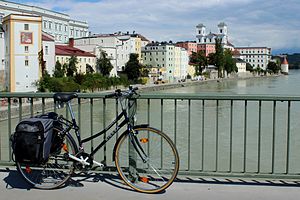
EuroVelo / Historie
EuroVelo 6 i Tyskland
EuroVelo er et europæisk netværk af langdistance-cykelruter med en samlet længde på over 70.000 km. Ruterne er ligesom Danmarks nationale cykelruter udviklet for at fremme cykelturismen, men målgruppen inkluderer også lokale cyklister, som kan bruge dele af ruterne til kortere ture i hverdagen. De 16 EuroVelo-ruter, som forgrener sig over det meste af det europæiske kontinent fra Middelhavet til Nordkap, er udviklet af paraplyorganisationen for de europæiske cyklistforbund, European Cyclists’ Federation. Ruterne bygger så vidt muligt på eksisterende nationale cykelruter. Der er dog stadig dele af netværket, hvor ruterne endnu ikke er helt færdigetableret med skiltning osv., der lever op til EuroVelo-kravene. Organisationen har dog som målsætning, at hele EuroVelo-netværket er fuldt ud etableret i løbet af 2020.